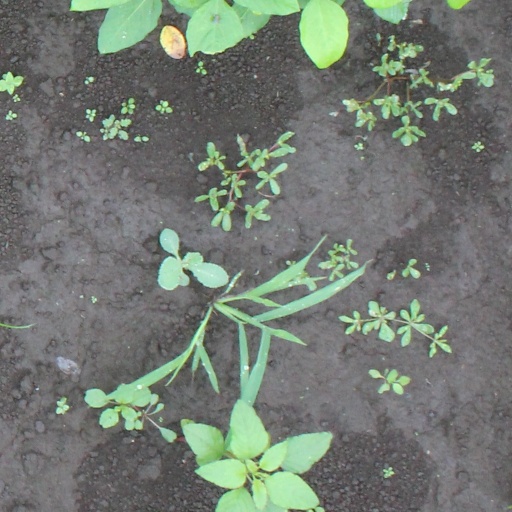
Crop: soybean